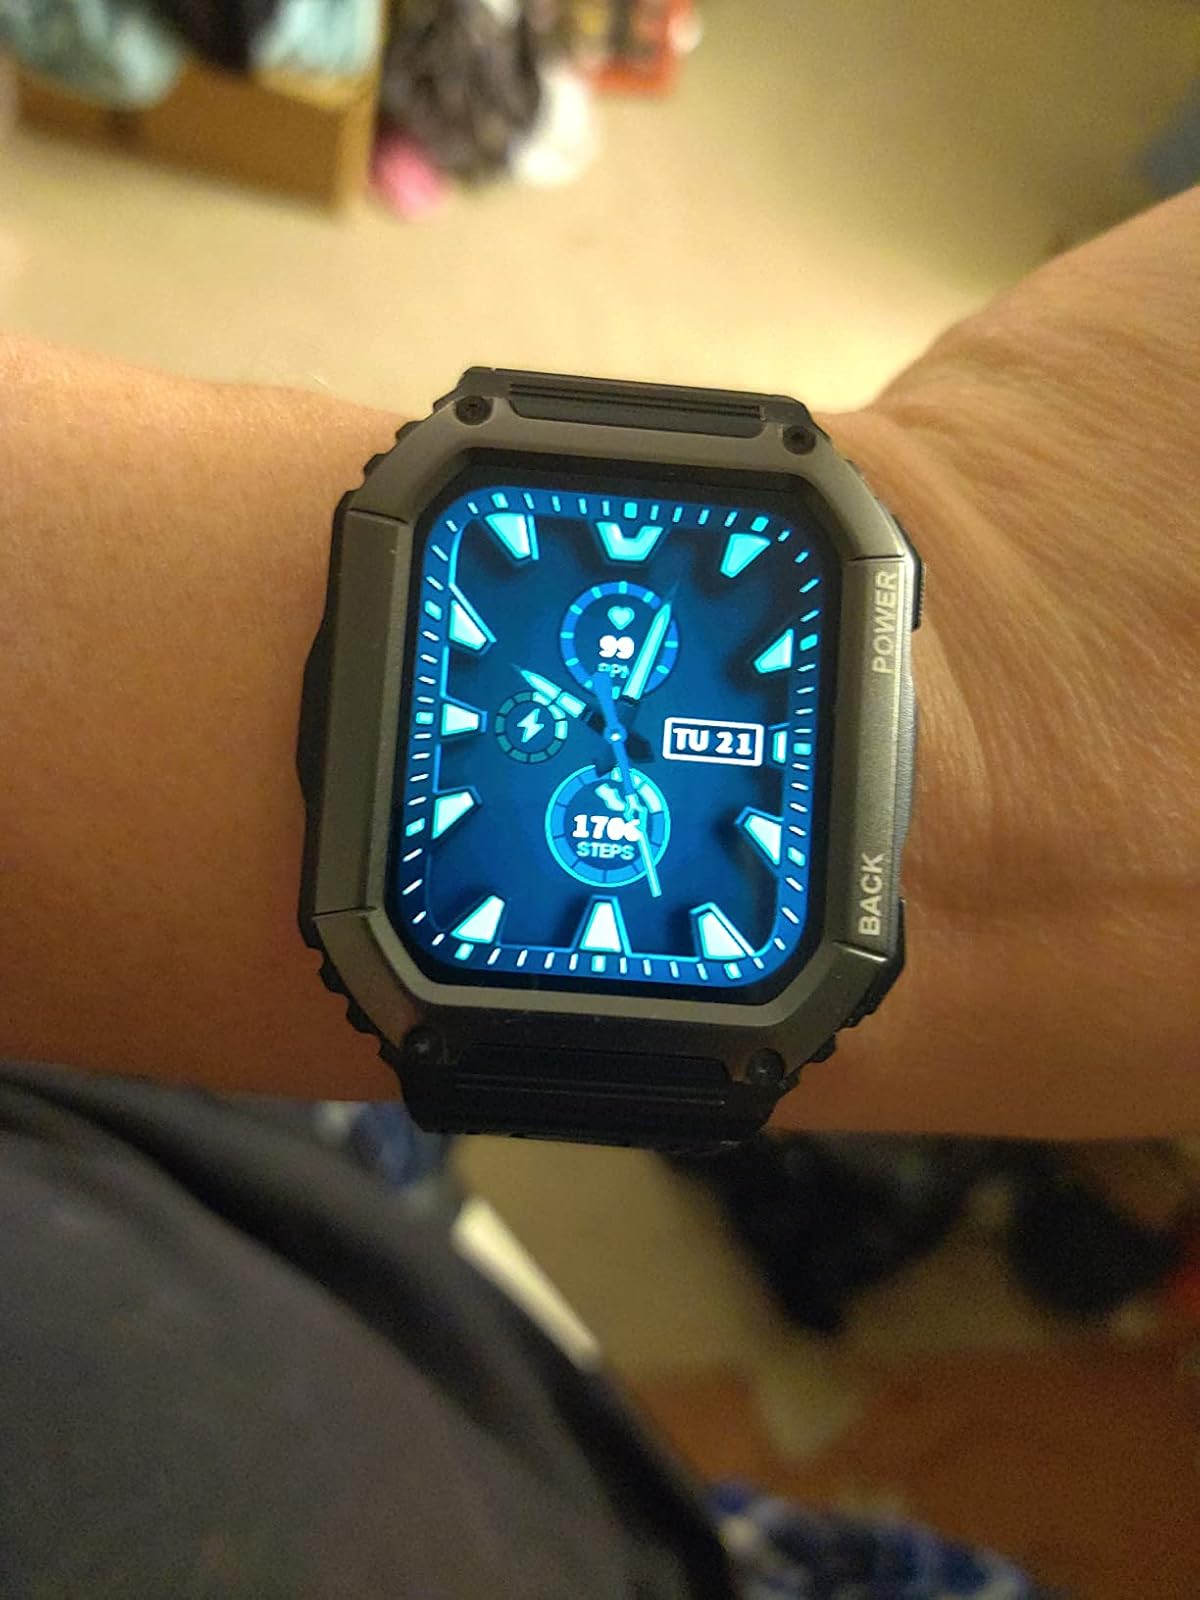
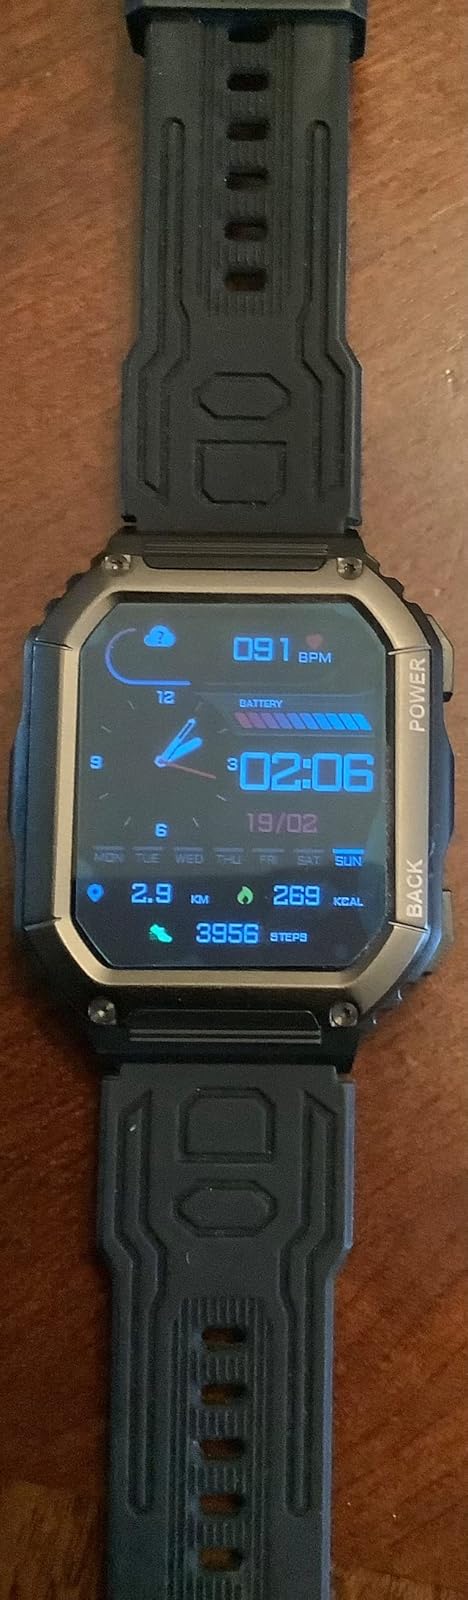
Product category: smartwatch
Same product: yes